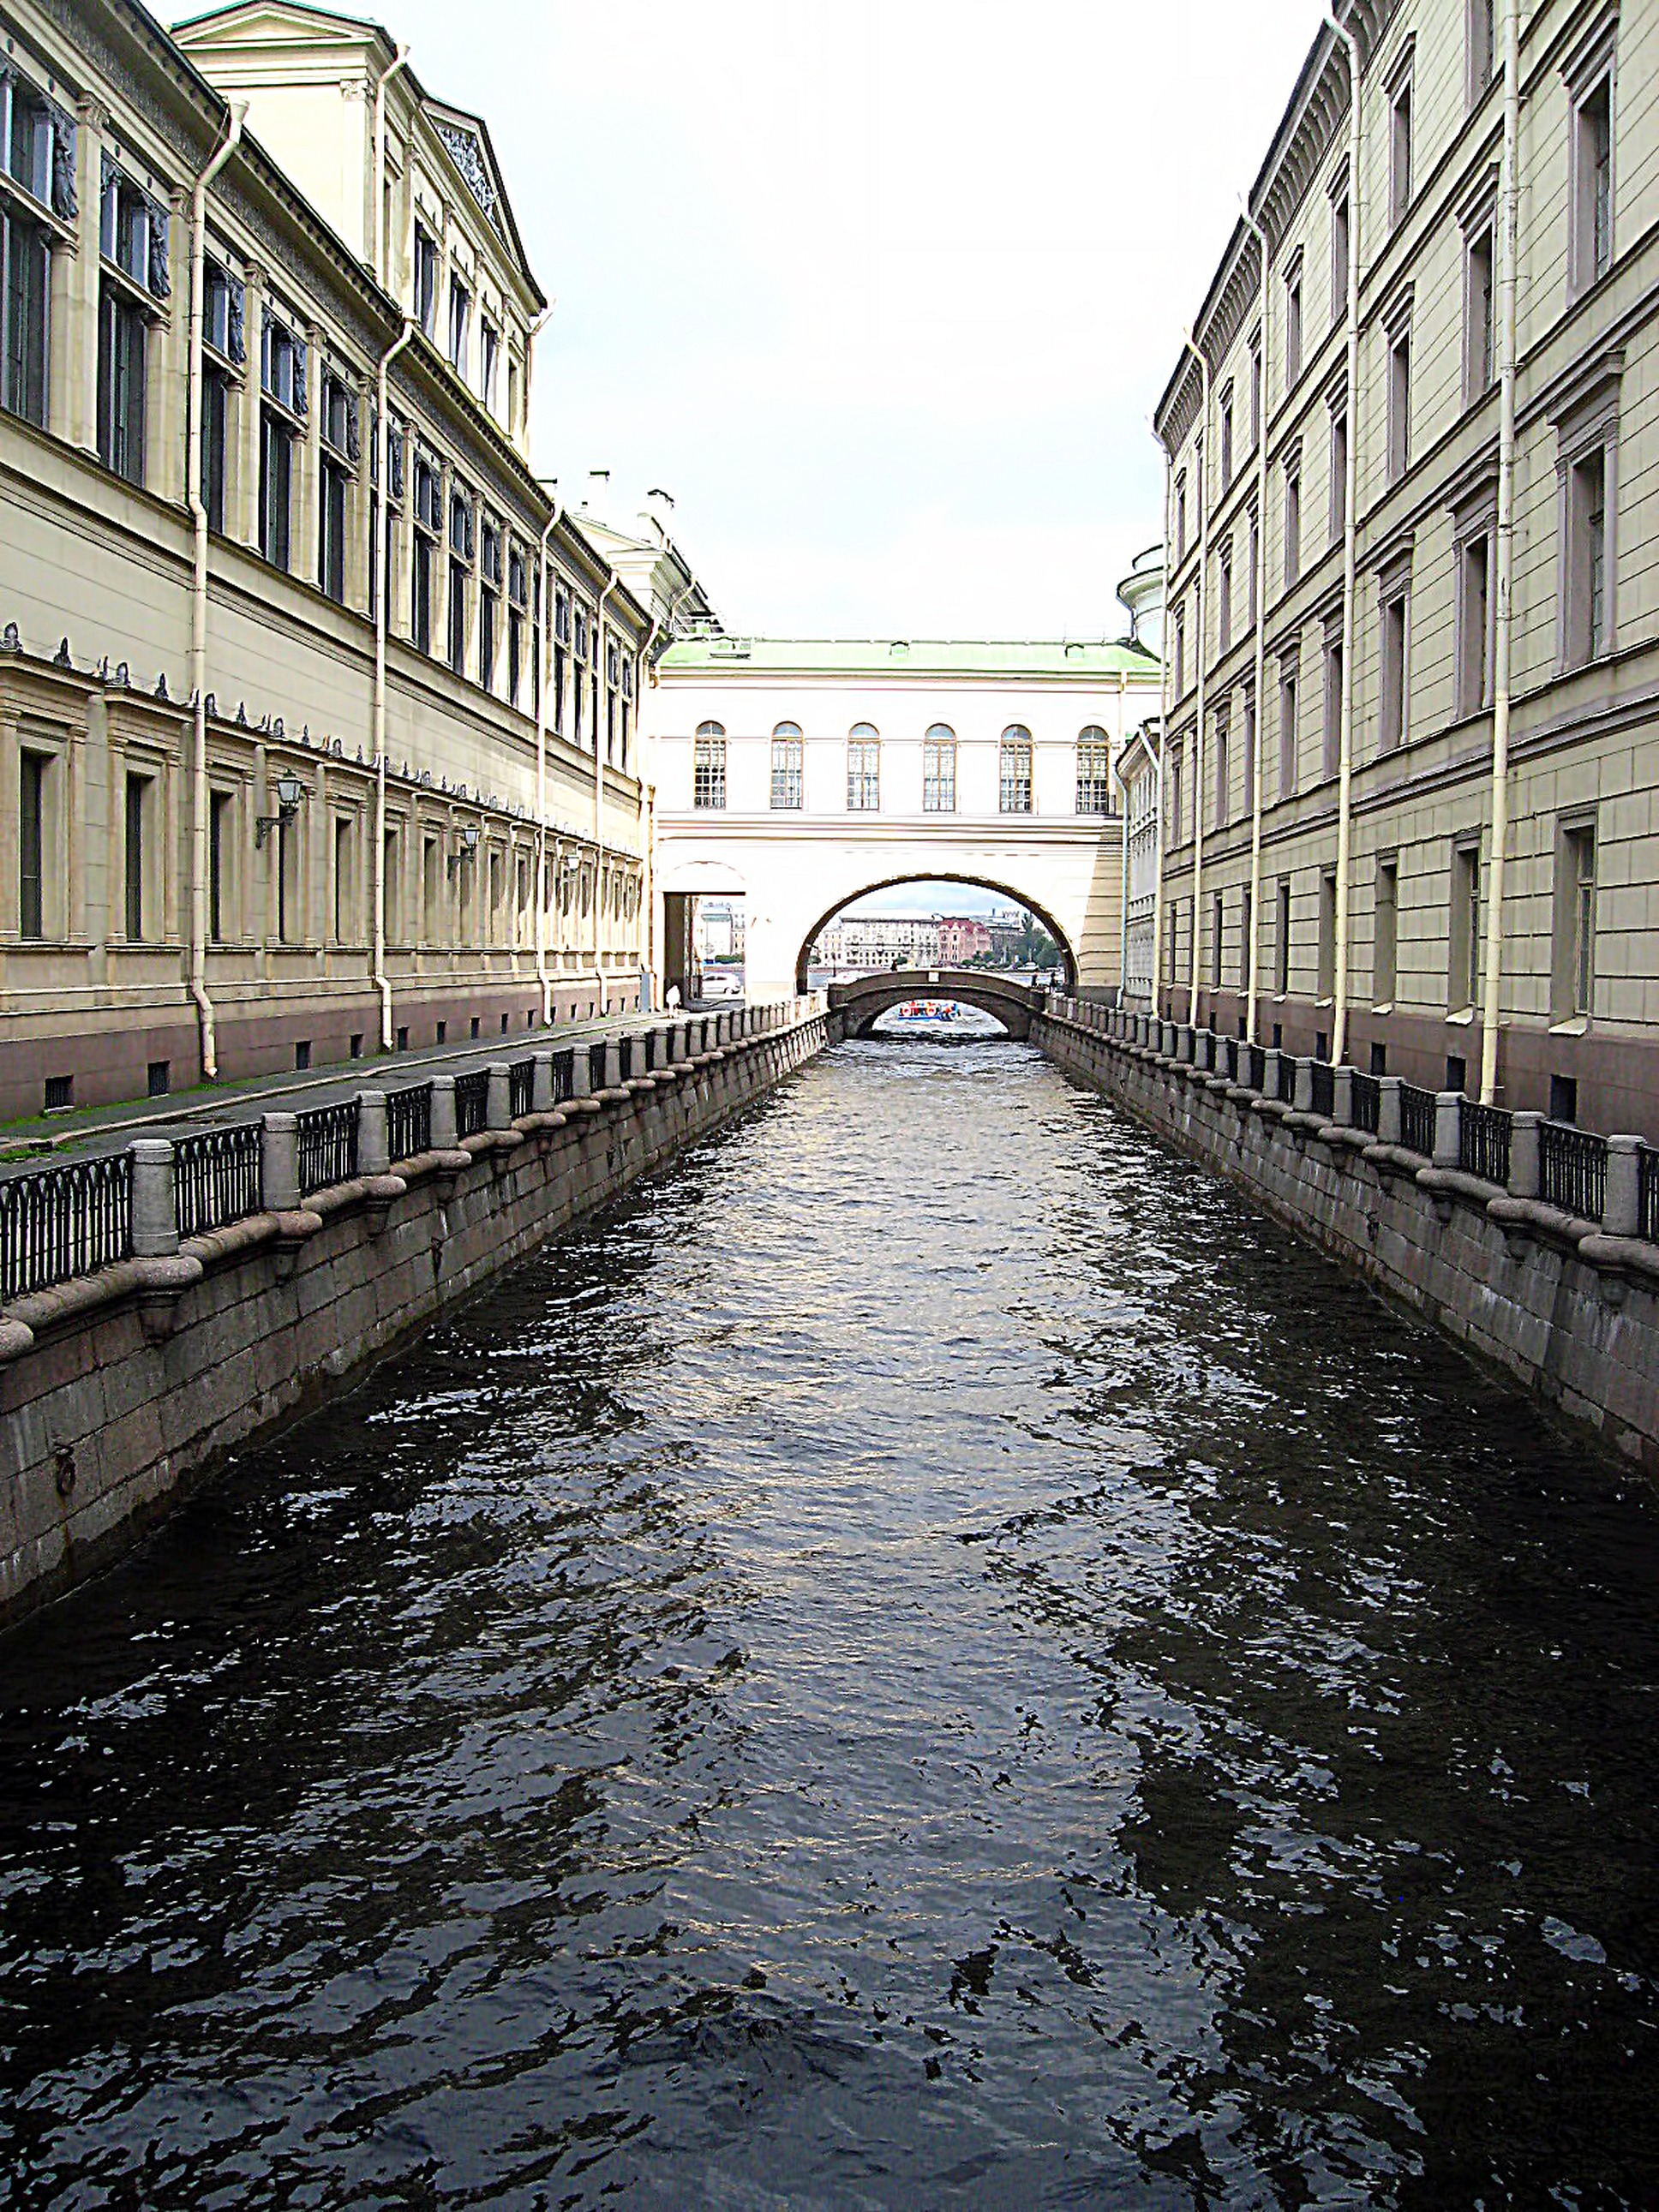
bridge, river, canal, reflection, waterway, body of water, peter, buildings, channel, russia, landform